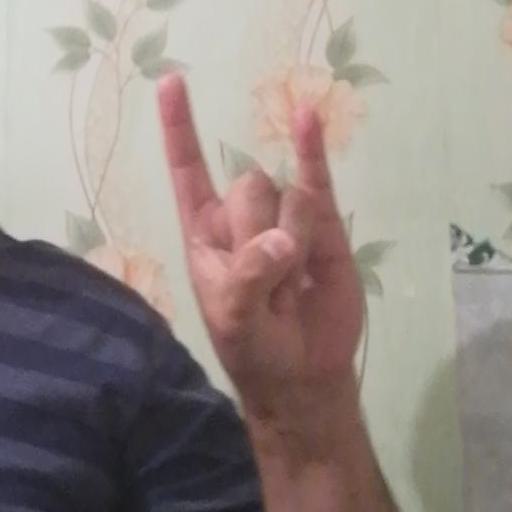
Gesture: rock